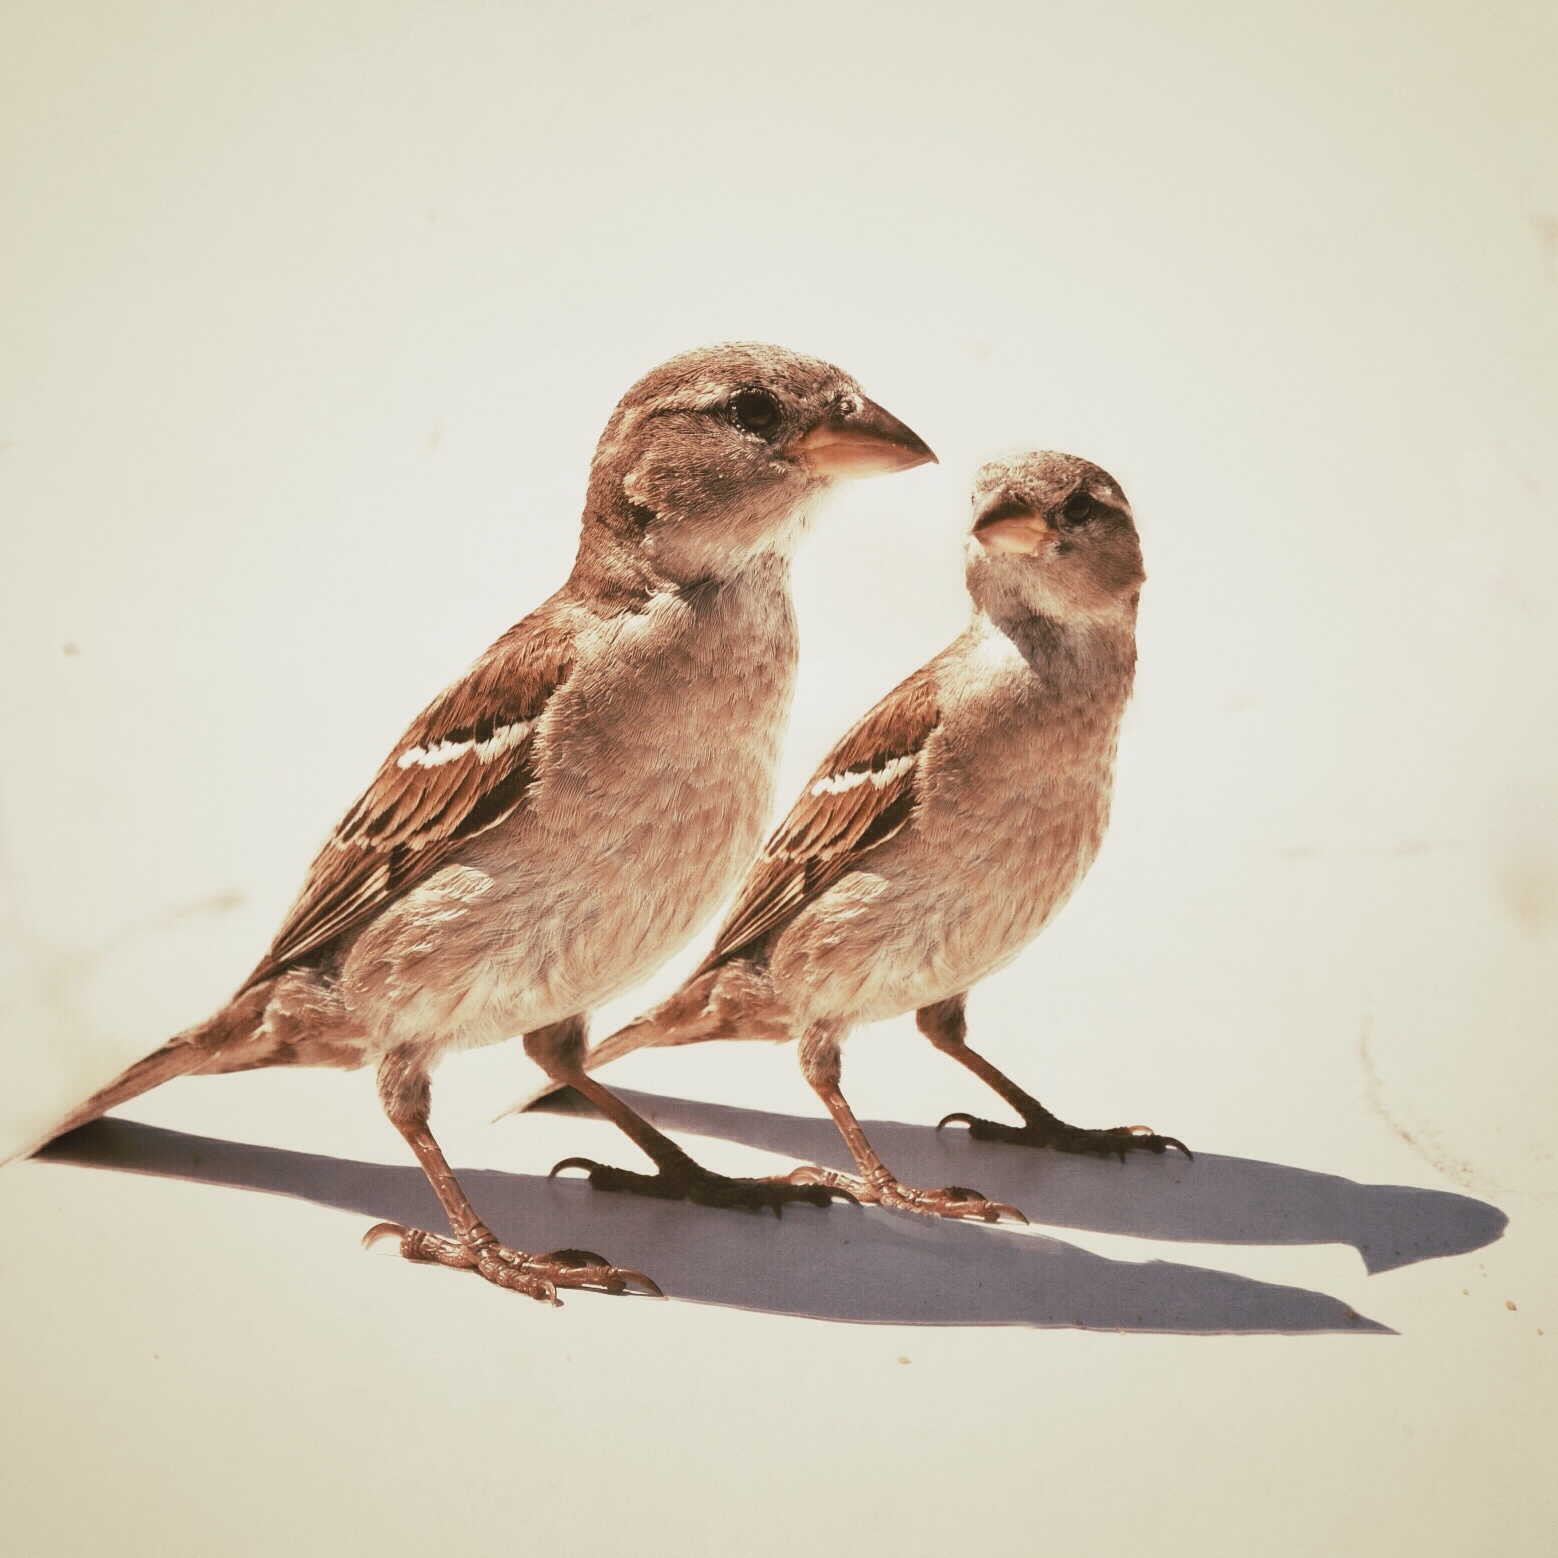
branch, bird, beak, fauna, vertebrate, sparrow, finch, lark, house sparrow, perching bird, emberizidae